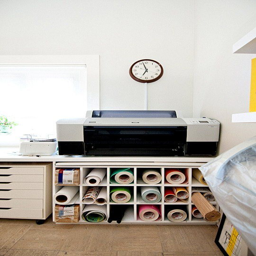
before & after : record label